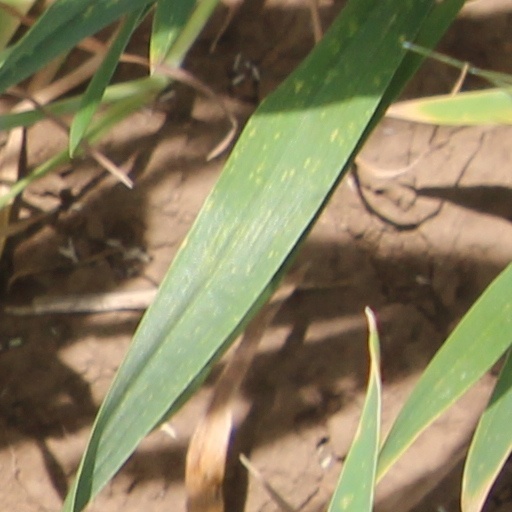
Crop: wheat